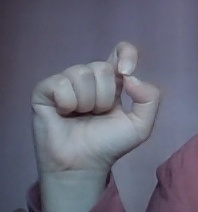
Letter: fa